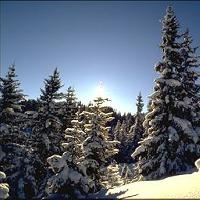
Weather: sun or clear